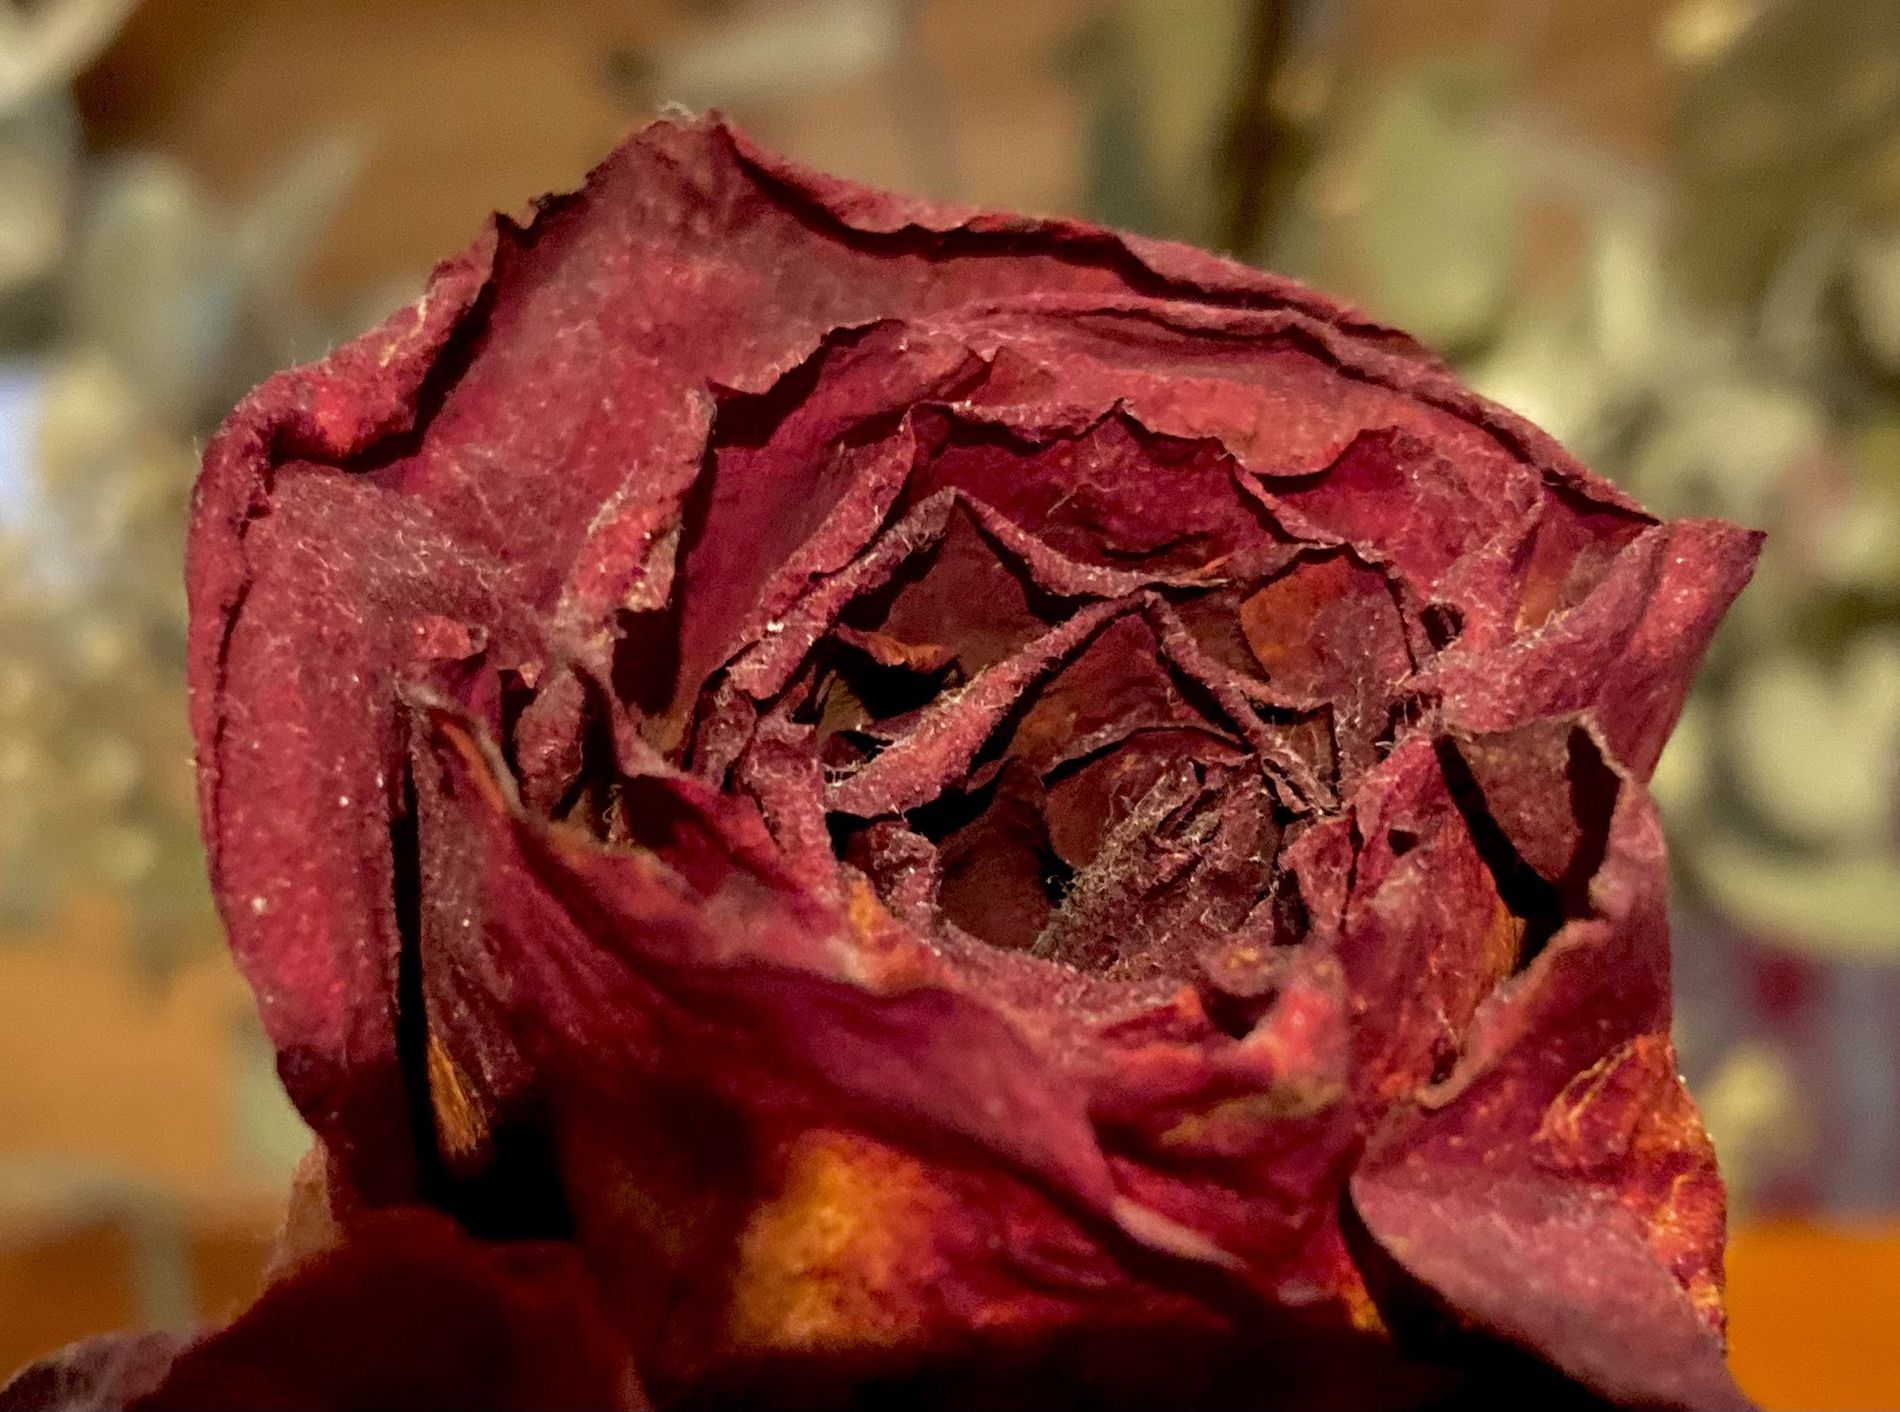
The red aged flower
The photo shows a close-up shot of a dark red flower with a blurry background under natural sunlight, which enhances the details of the flower.
A close up shot of a vivid dark red flower. The background shows a blurry green field, which highlights the details of the flower. The lighting is natural sunlight that shows the details of the curled, aged textue of the red flower.
Labels: Flower, Plant, Rose, Petal, Beef, Food, Meat, background
Camera: Apple iPhone SE (2nd generation)
Lens: iPhone SE (2nd generation) back camera 3.99mm f/1.8
Aperture: F1.8
Exposure: 1/25 sec
ISO: 500
Focal length: 3.99